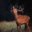
Label: deer